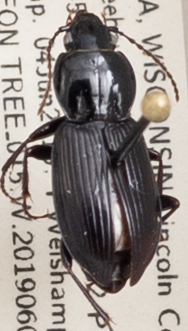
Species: Pterostichus mutus
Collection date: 2019-06-04
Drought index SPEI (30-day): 1.28
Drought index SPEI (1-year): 2.09
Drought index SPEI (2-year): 1.69